Sebastián Saja

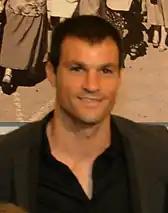
Saja in 2014

Diego Sebastián Saja (born 5 June 1979) is an Argentine football coach and former player who is an assistant coach for Major League Soccer side Inter Miami CF.